Daniel Gbaguidi

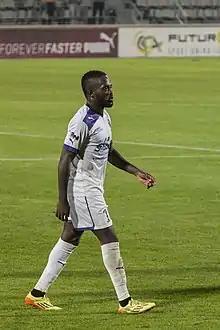
Gbaguidi with Istres in 2014

Daniel Gbaguidi (born 14 January 1988) is a Beninese former professional footballer who played as a striker. Born in Benin, he represented France at youth level before playing for the Benin national team.